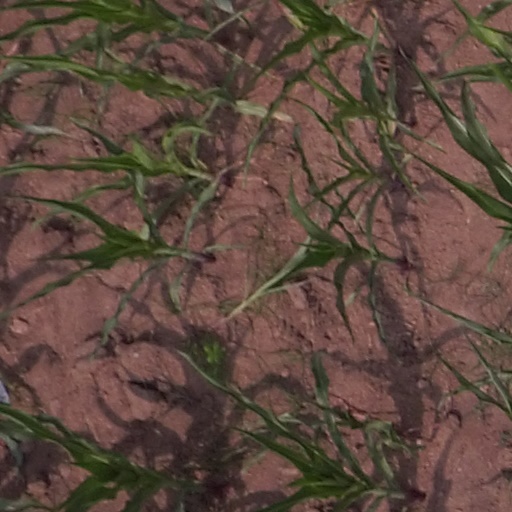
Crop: maize; corn